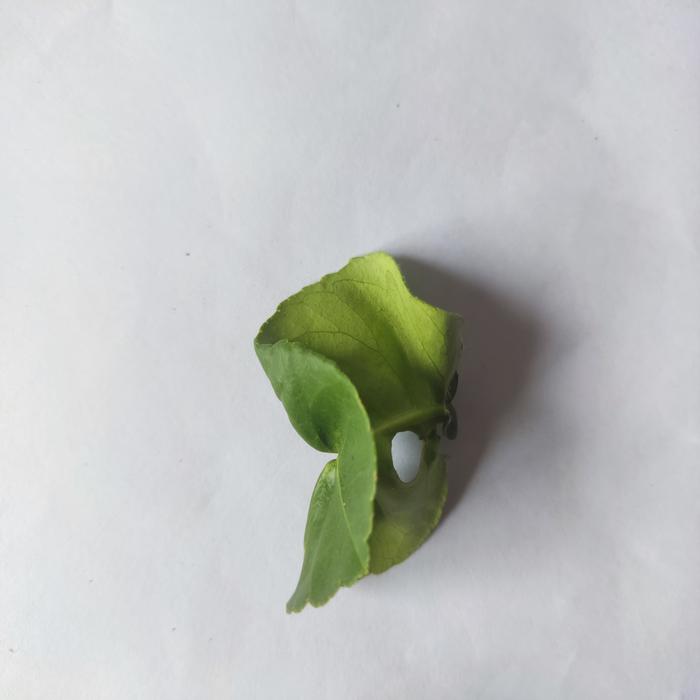
Crop: Lemon
Leaf condition: Leaf_Curl